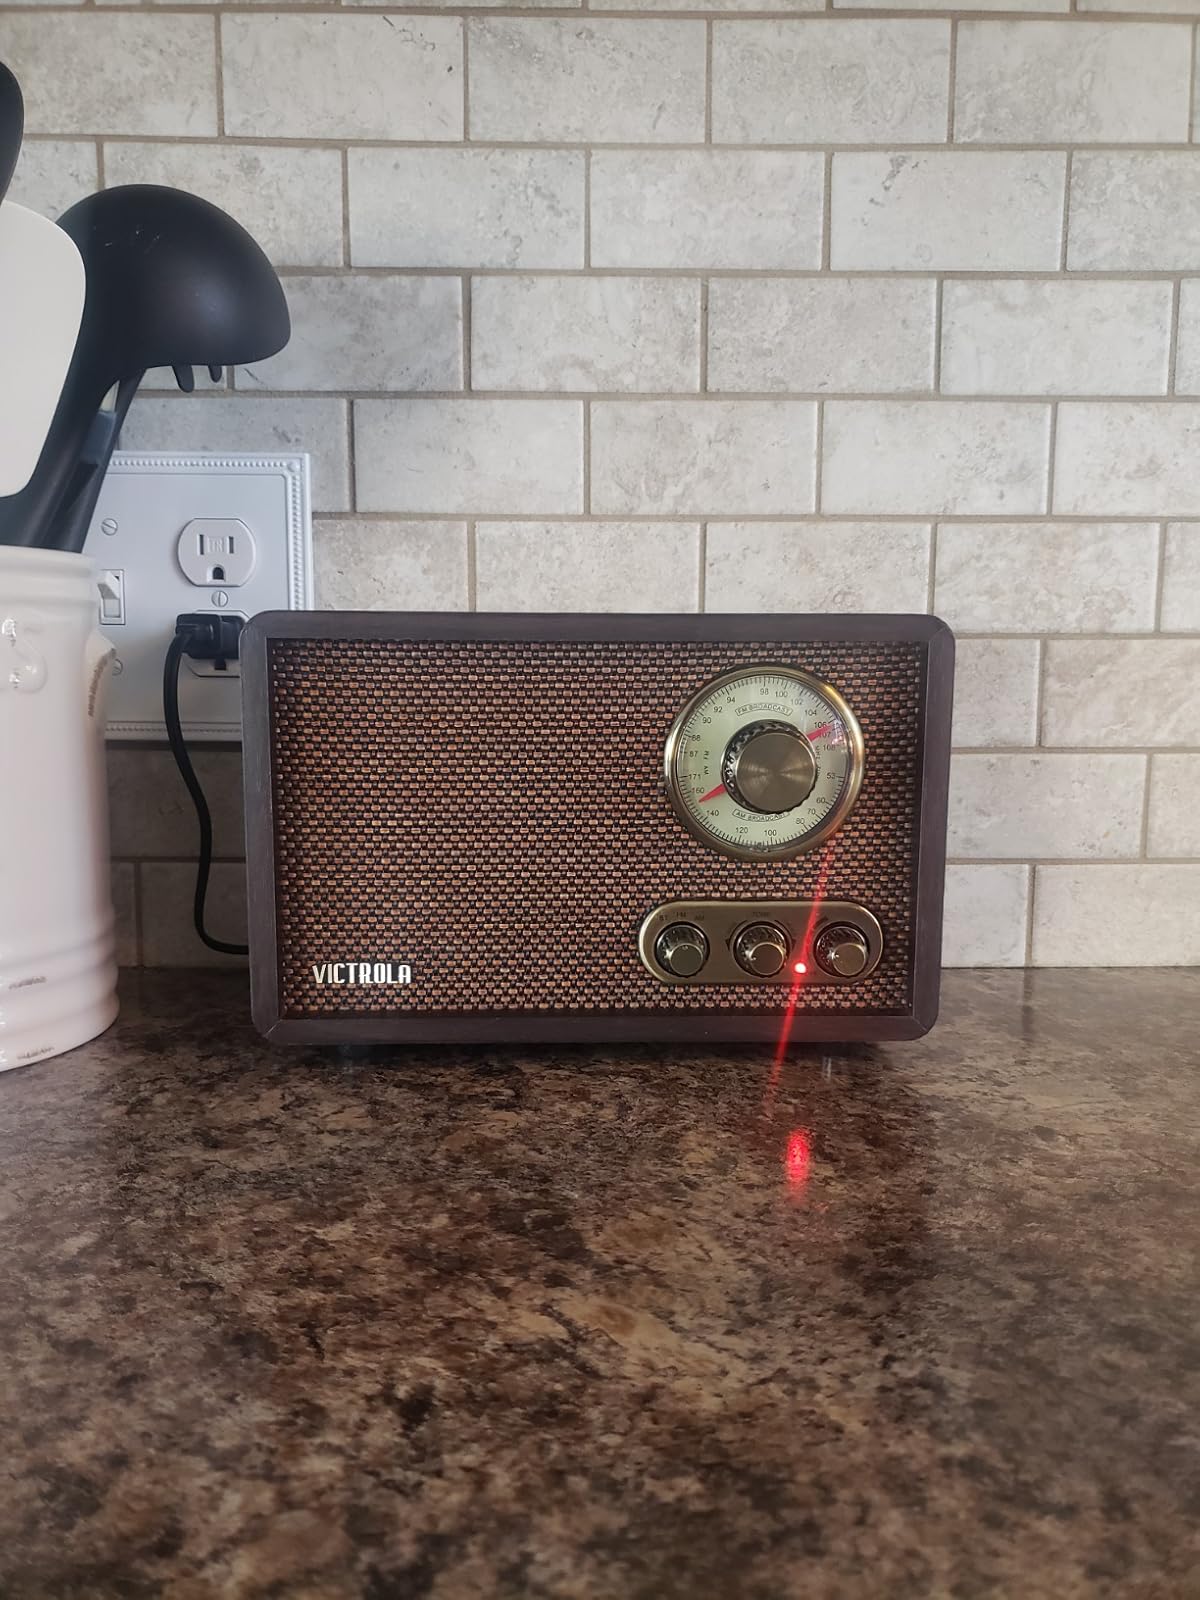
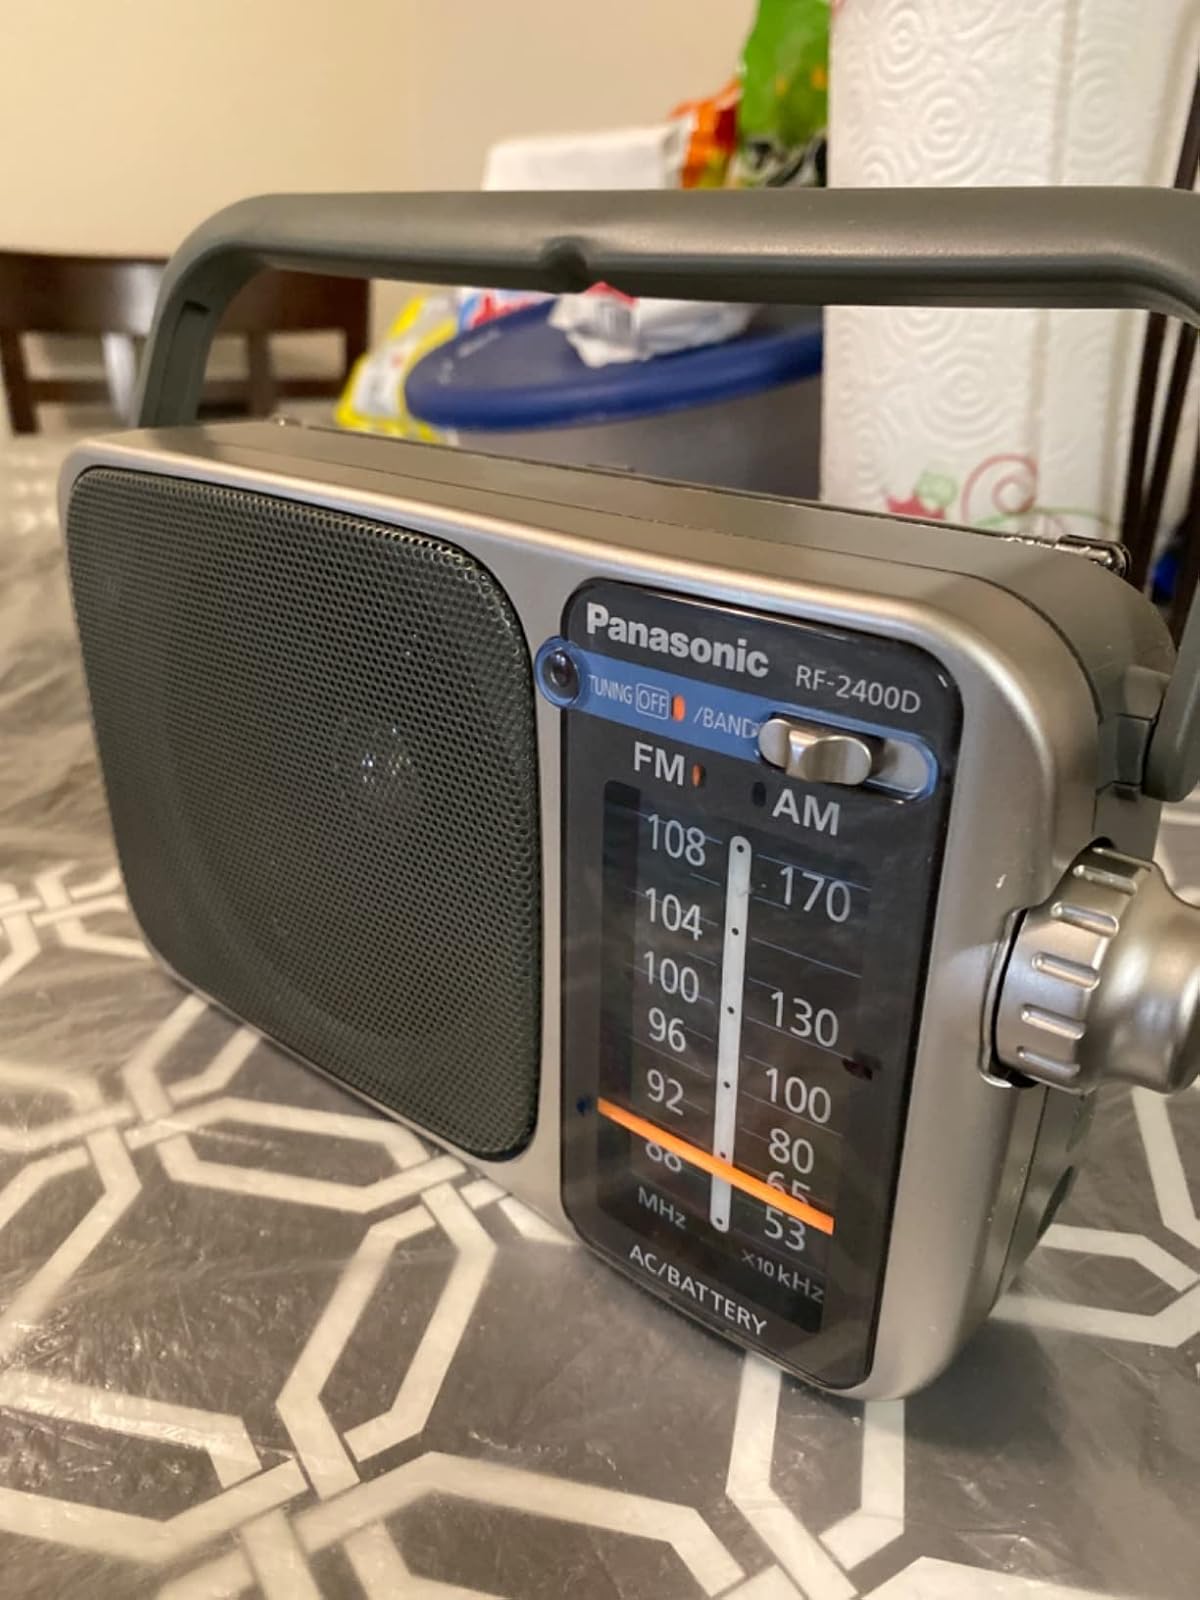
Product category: radio
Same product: no